Jenny Beth Martin

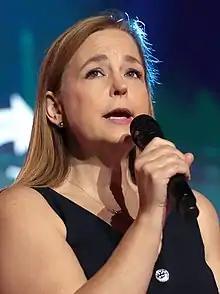
Martin in 2022

Jenny Beth Martin (born July 2, 1970) is the co-founder and national coordinator of the Tea Party Patriots, and a columnist for "The Washington Times". In February 2010, "Time" magazine named her as one of its 100 Most Influential Leaders. She is the co-author of "Tea Party Patriots: The Second American Revolution." She is a member of the Council for National Policy.